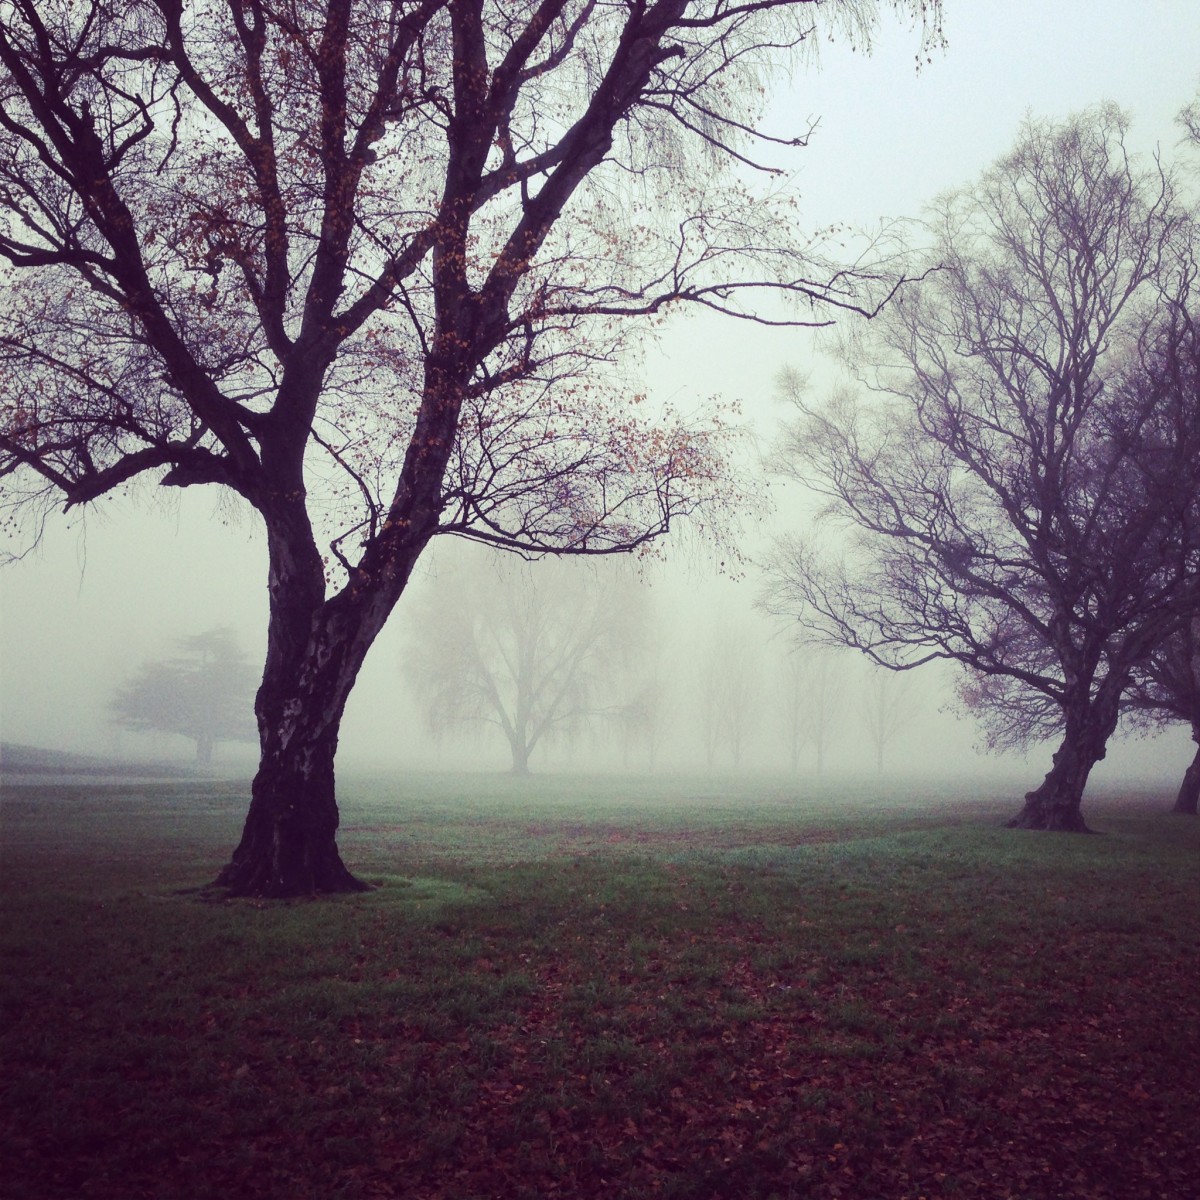
Tags: nature, branch, winter, fog, sunrise, sunset, mist, sunlight, morning, leaf, flower, dawn, atmosphere, dusk, evening, weather, darkness, season, freezing